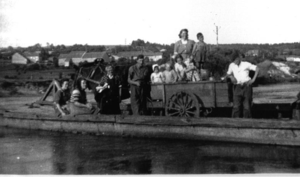
La traversée de la Meuse avec un bac à Martincourt sur Meuse après 1940
Martincourt-sur-Meuse est une commune française située dans le département de la Meuse, en région Grand Est. L'histoire de la commune est profondément marquée par la Seconde Guerre mondiale et les violents combats de mai 1940 dont elle a été le théâtre.